Linux kernel

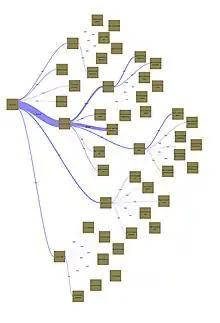
Sankey diagram of Linux Kernel Source Lines of Code

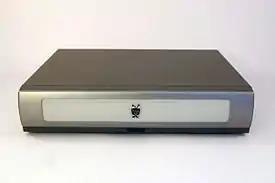
TiVo DVR, a consumer device running Linux

Even though seemingly contradictory, the Linux kernel is both monolithic and modular. The kernel is classified as a monolithic kernel architecturally since the entire OS runs in kernel space. The design is modular since it can be assembled from modules that in some cases are loaded and unloaded at runtime. It supports features once only available in closed source kernels of non-free operating systems.